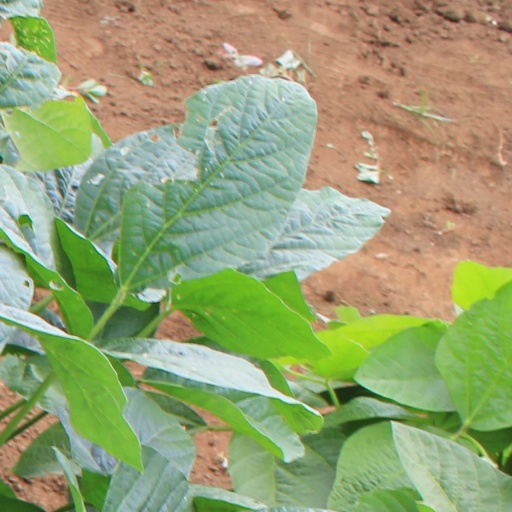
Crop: soybean